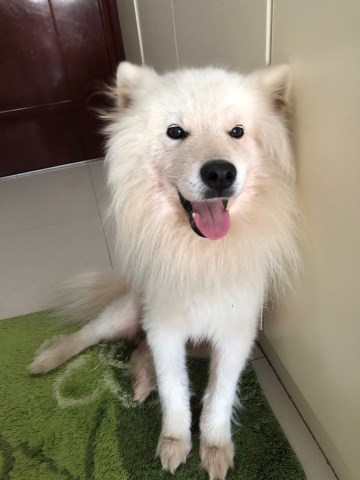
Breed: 2192-n000088-Samoyed